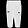
Label: Trouser